Colonia Tabacalera

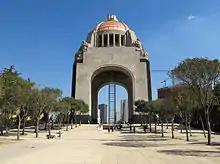
Monumento a la Revolucion

Major landmarks include the Monumento a la Revolución, Frontón México, the Museo Nacional de San Carlos (former Palace of the Counts of Buenavista), and the headquarters of the National Lottery. The Monumento a la Revolución, or Monument to the Revolution, is located on Plaza Revolución, which is the second largest plaza in Mexico City after the Zócalo. The avenue that passes by the Monumento a la Revolución had been called Avendida del Calvario, Avenida del Ejido, and Prolongación de Avenida Juarez before receiving its current name of Avenida de la Republica. The monument is essentially a cupola of what was supposed to be a building for the country's legislature. The building was commission by Porfirio Díaz to be the “legislative palace” as part of the Centennial celebrations of 1910. The contractor was Émile Bernard, but only the cupola was finished when the Mexican Revolution broke out. Eighteen years later, Mexican Carlos Obregón converted the forgotten fragment into the Monumento a la Revolución. Today, the monument acts as a mausoleum and museum to that time period. It holds the remains of some of the principal protagonists of the Mexican Revolution, including those of Francisco I. Madero, Venustiano Carranza, Francisco Villa, Plutarco Elías Calles, and Lázaro Cárdenas.